Leap year

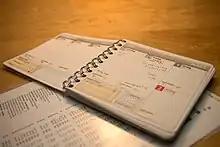
A Swedish pocket calendar from 2008 showing 29 February

Whereas the Julian calendar year incorrectly summarised Earth's tropical year as 365.25 days, the Gregorian calendar makes these exceptions to follow a calendar year of 365.2425 days. This more closely resembles a mean tropical year of 365.2422 days. Over a period of four centuries, the accumulated error of adding a leap day "every" four years amounts to about three extra days. The Gregorian calendar therefore omits three leap days every 400 years, which is the length of its "leap cycle". This is done by omitting 29 February in the three century years (multiples of 100) that are not multiples of 400. The years 2000 and 2400 are leap years, but not 1700, 1800, 1900, 2100, 2200, and 2300. By this rule, an entire leap cycle is 400 years, which totals 146,097 days, and the average number of days per year is 365 + − + = 365 + = 365.2425. This rule could be applied to years before the Gregorian reform to create a proleptic Gregorian calendar, though the result would not match any historical records.